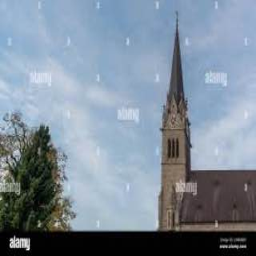
Kathedrale St. Florin